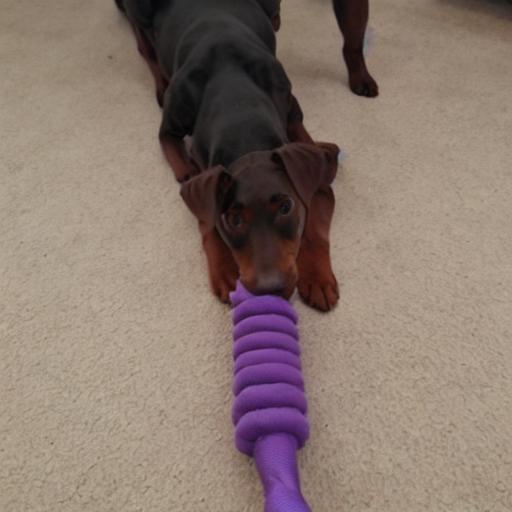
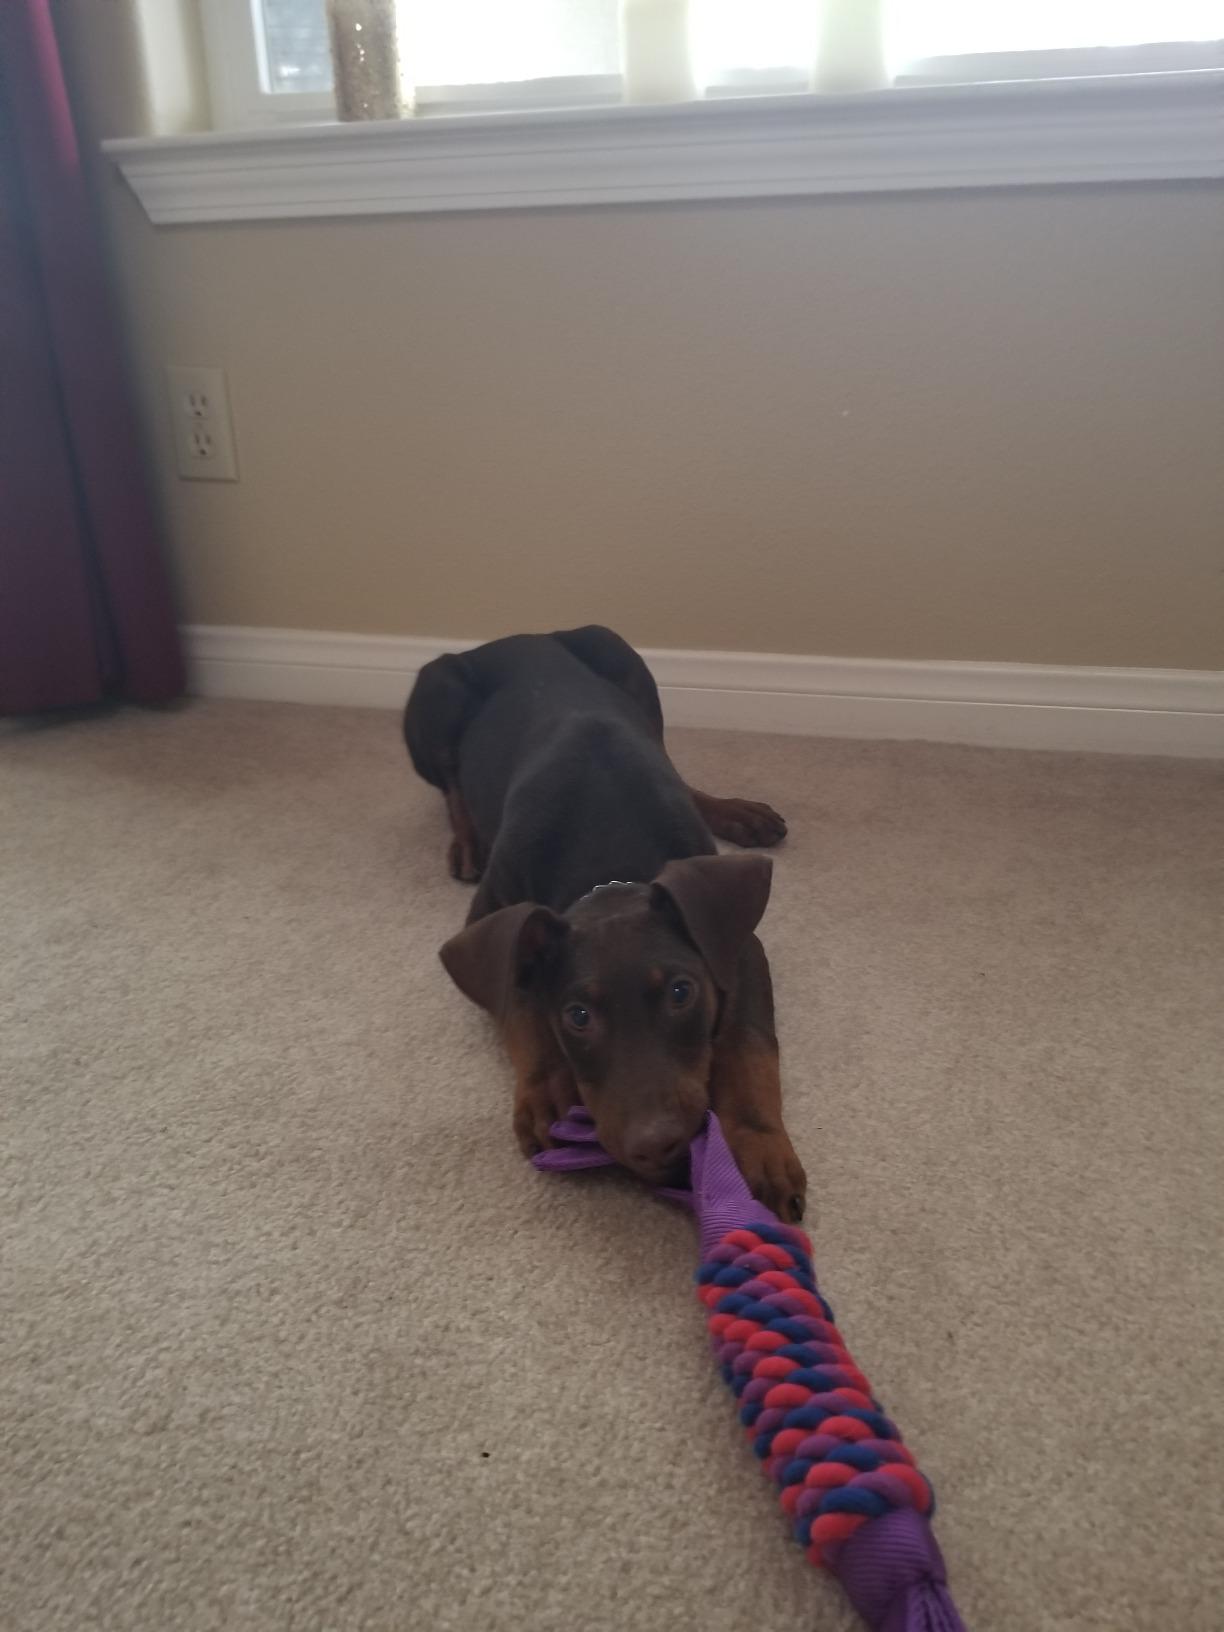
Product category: items_toy
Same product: no